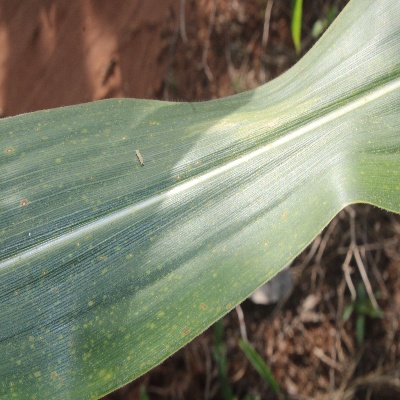
Crop: Maize
Condition: leaf spot